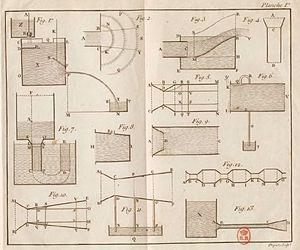
Ouvrage de G. B. Venturi sur la mécanique des fluides publié en 1797